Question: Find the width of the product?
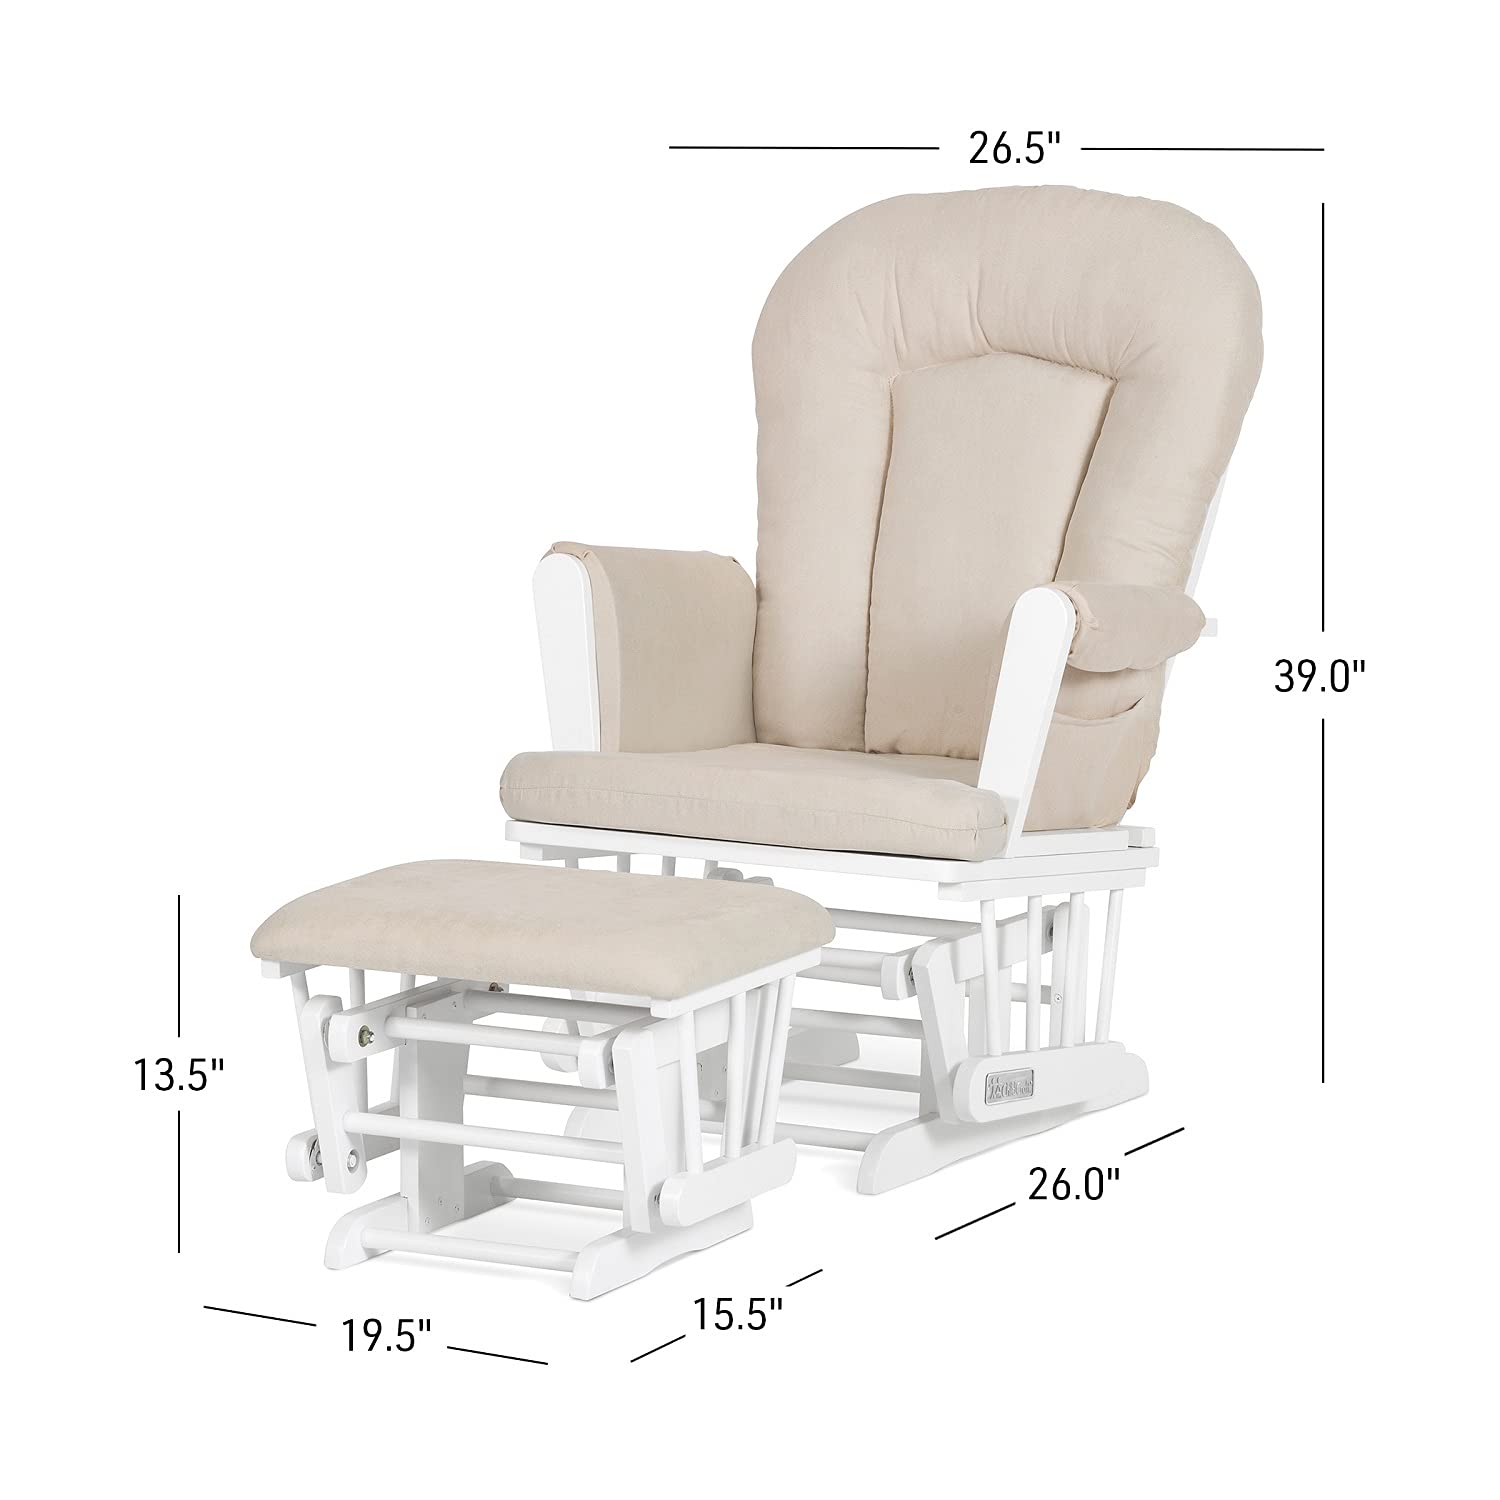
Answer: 15.5 inch